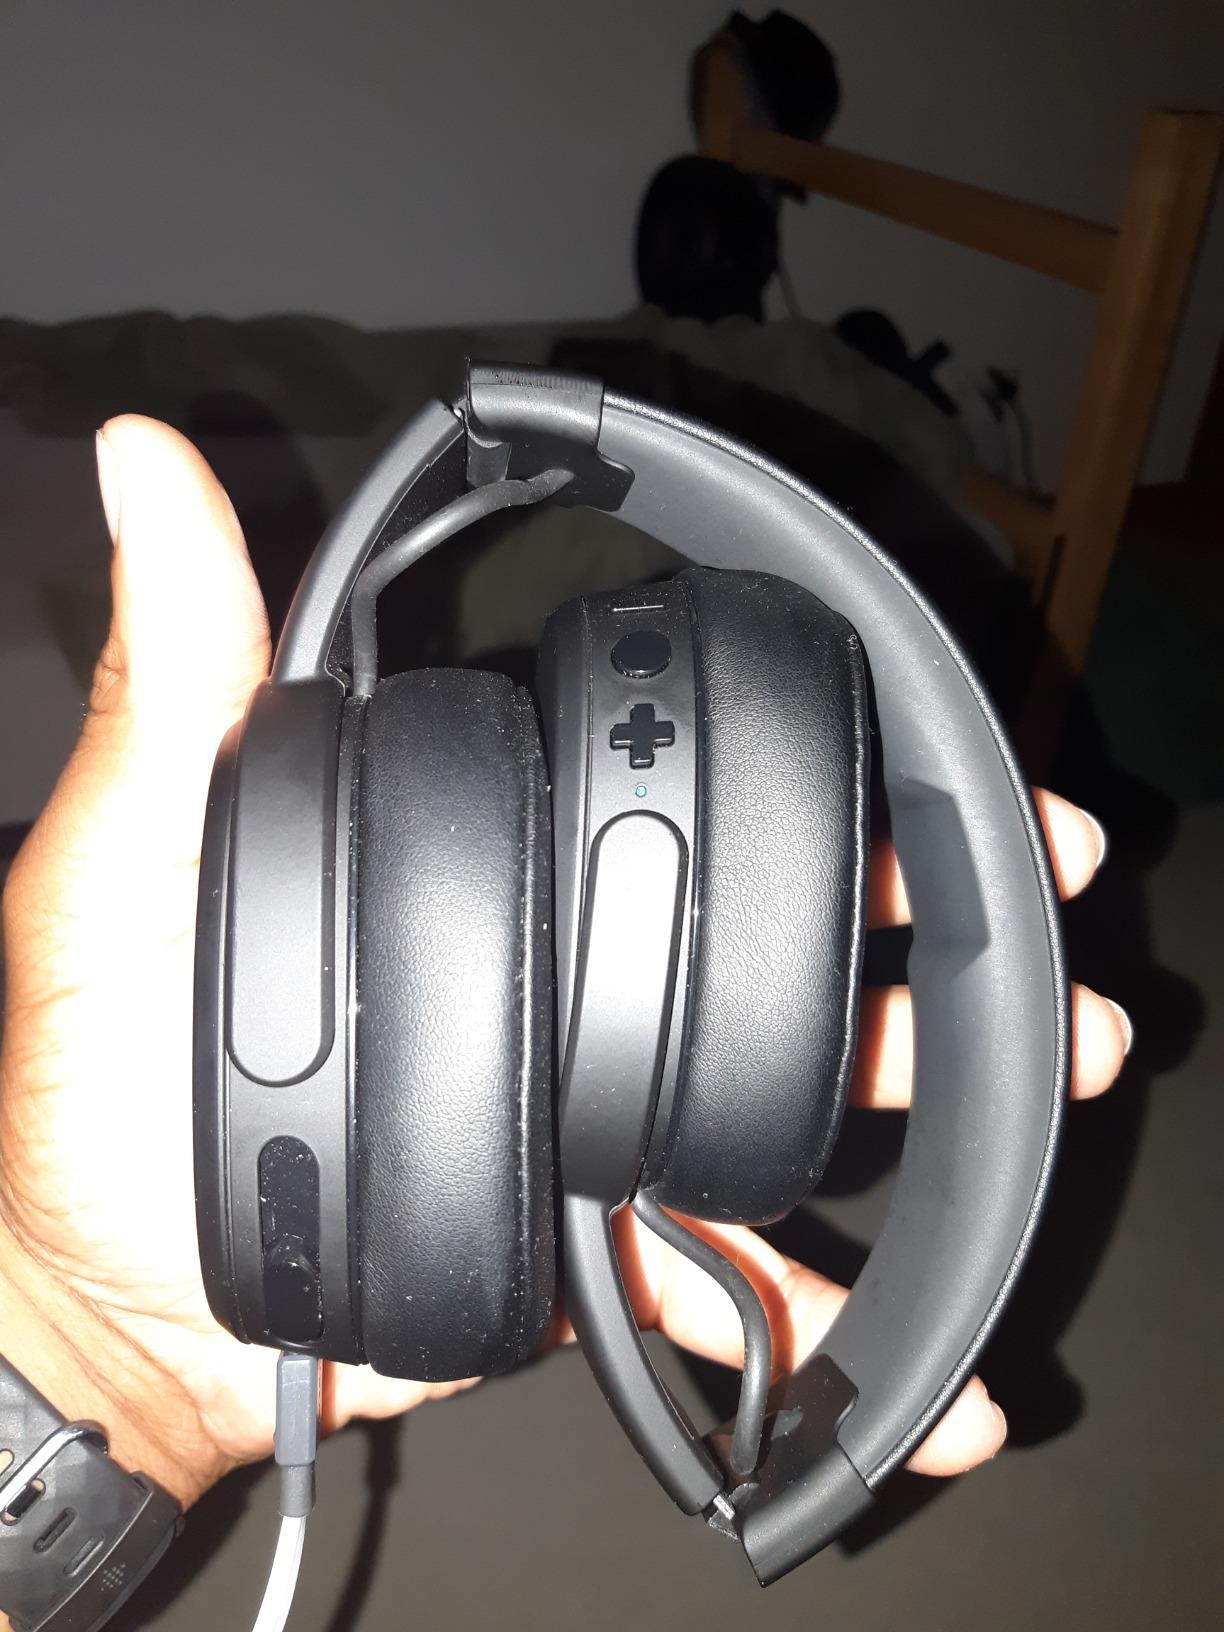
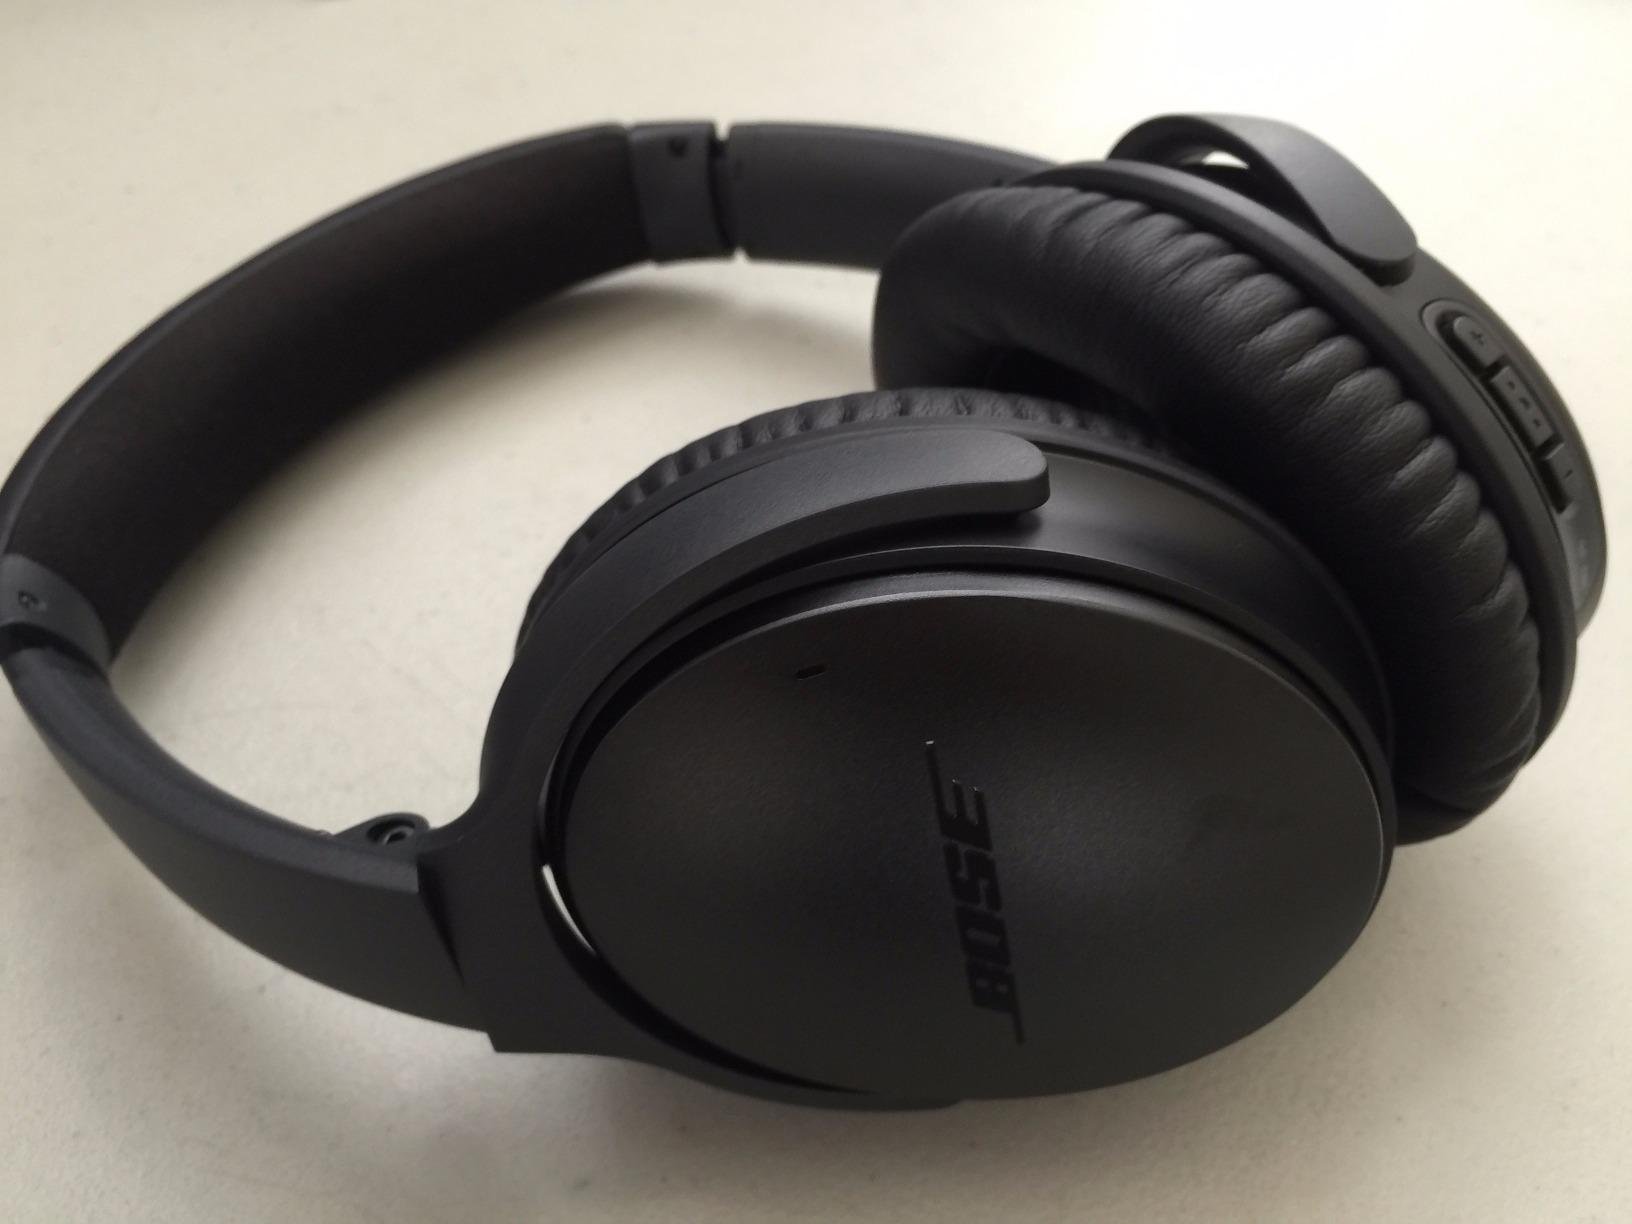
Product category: headphones
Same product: no